Mini-map

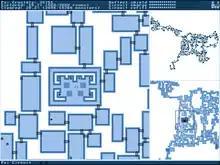
The automap feature in "Meritous"

A mini-map or minimap is a miniature map HUD element that is often placed at a screen corner in video games to help players in orienting themselves within the game world. They are often only a small portion of the screen and must be selective in what details they display. Elements included on mini-maps vary by video game genre, but most minimaps feature at least one or more of the following: the position of the player character, allied units, structures, enemies, objectives, and surrounding terrain.